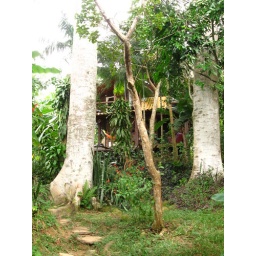
The house of the forest - tis in there somewhere